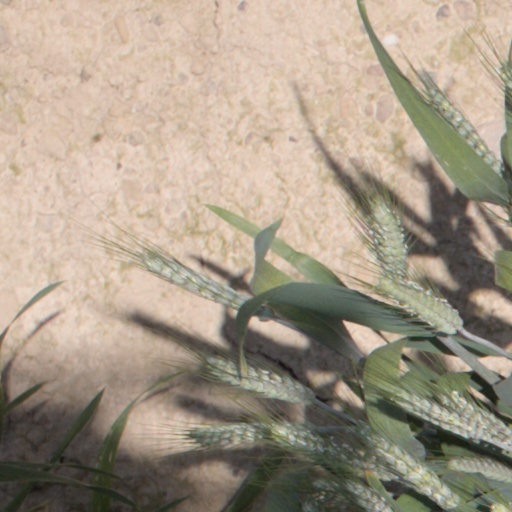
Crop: wheat